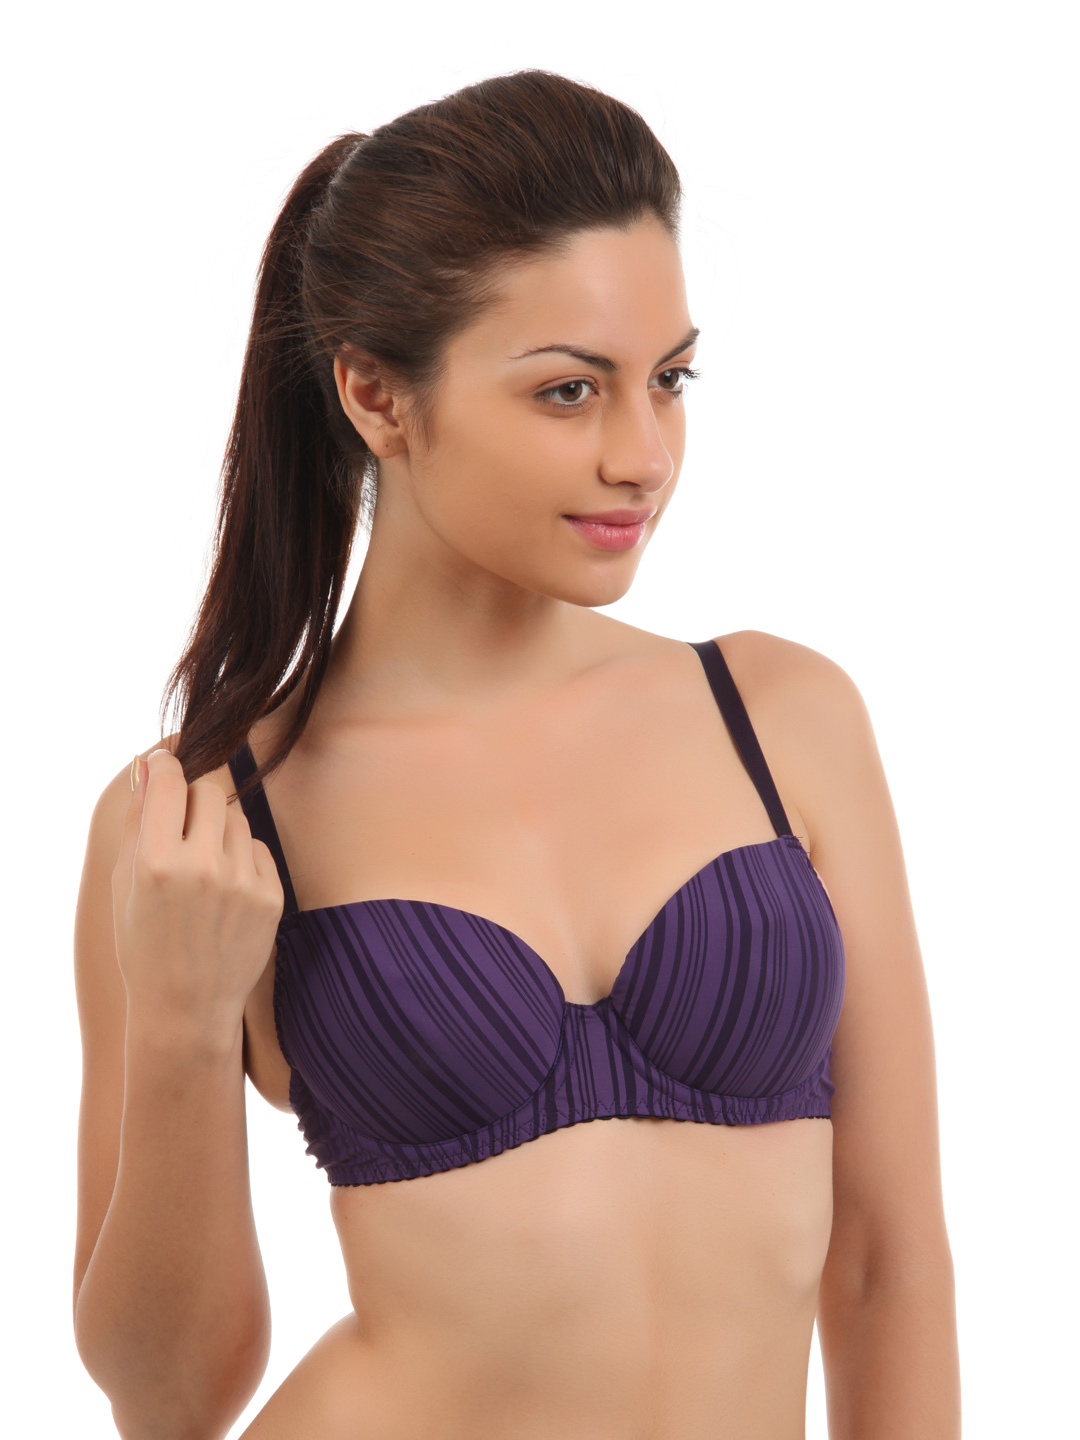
Peri Peri Women Purple Bra
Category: Apparel / Innerwear / Bra
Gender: Women
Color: Purple
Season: Summer 2017
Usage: Casual